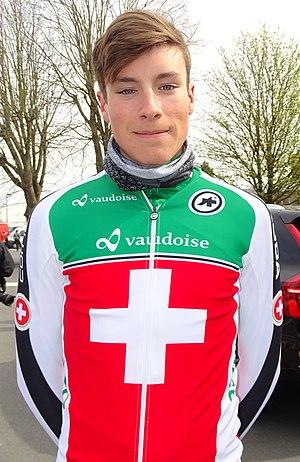
Reportage réalisé le samedi 9 avril à l'occasion du départ et de l'arrivée du Tour des Flandres espoirs 2016 à Audenarde, Belgique.
Gian Friesecke est un coureur cycliste suisse.